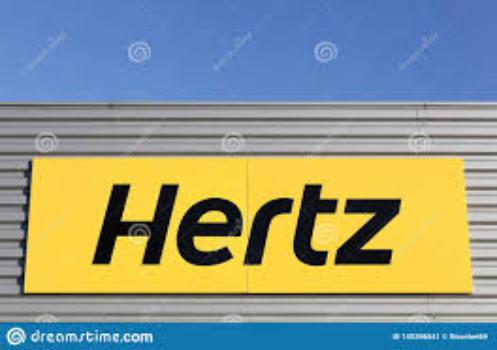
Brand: hertz
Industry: Electronic